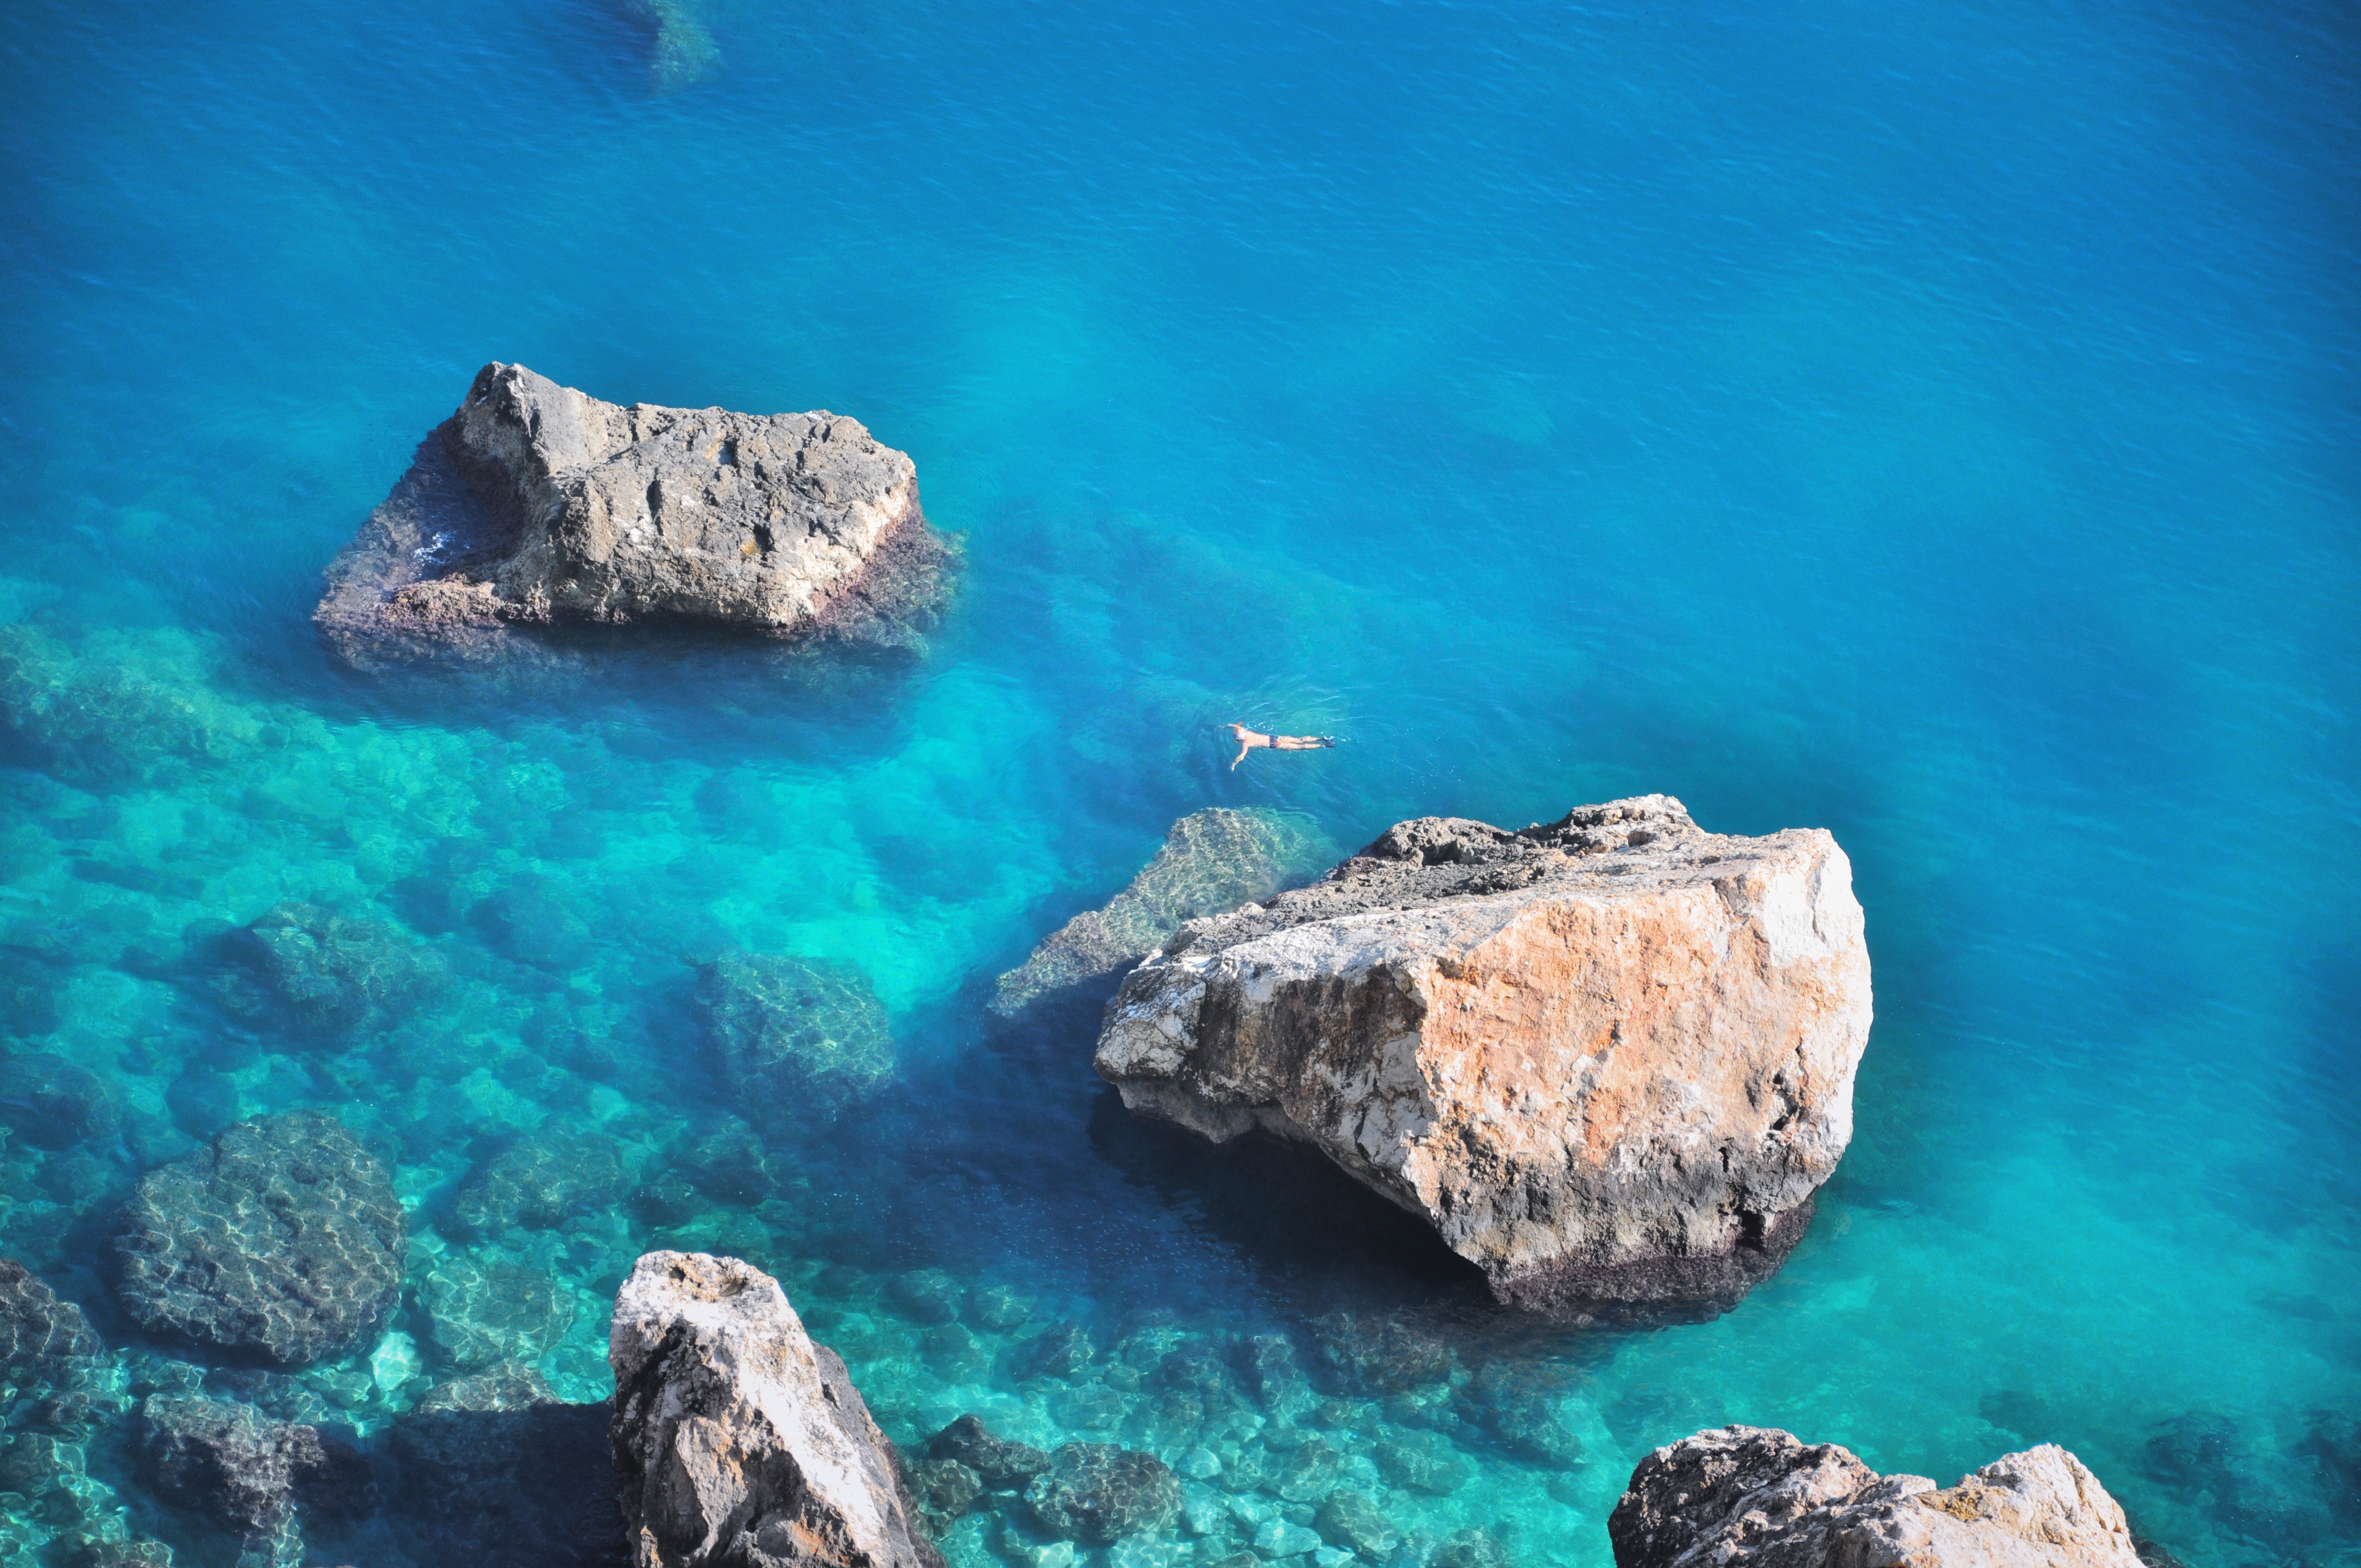
sea, coast, rock, ocean, underwater, biology, terrain, coral reef, reef, islet, landform, geographical feature, marine biology